Pinetree Line

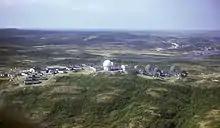
Saint Anthony Air Station, Newfoundland in July 1961. The main radar is centered, the Pole Vault antennas are on the right.

The Pinetree Line had several technical problems that limited its usefulness almost immediately. For one, the system used a simple pulse radar technique, which made it unable to detect targets close to the ground due to radar clutter as well as being trivially easy to jam using the recently introduced carcinotron tube. Another was that its location near population centres meant it offered only a last minute warning, and as the USSR moved to jet-powered bombers the warning time was reduced. Studies were already underway in 1951 to build a series of Doppler bistatic radar stations somewhat farther north, which would develop into the Mid-Canada Line. By 1957, just over a year after the Mid-Canada Line was operational, a more advanced long-range search radar, mainly in the Canadian north and Alaska were deployed comprising the Distant Early Warning Line.